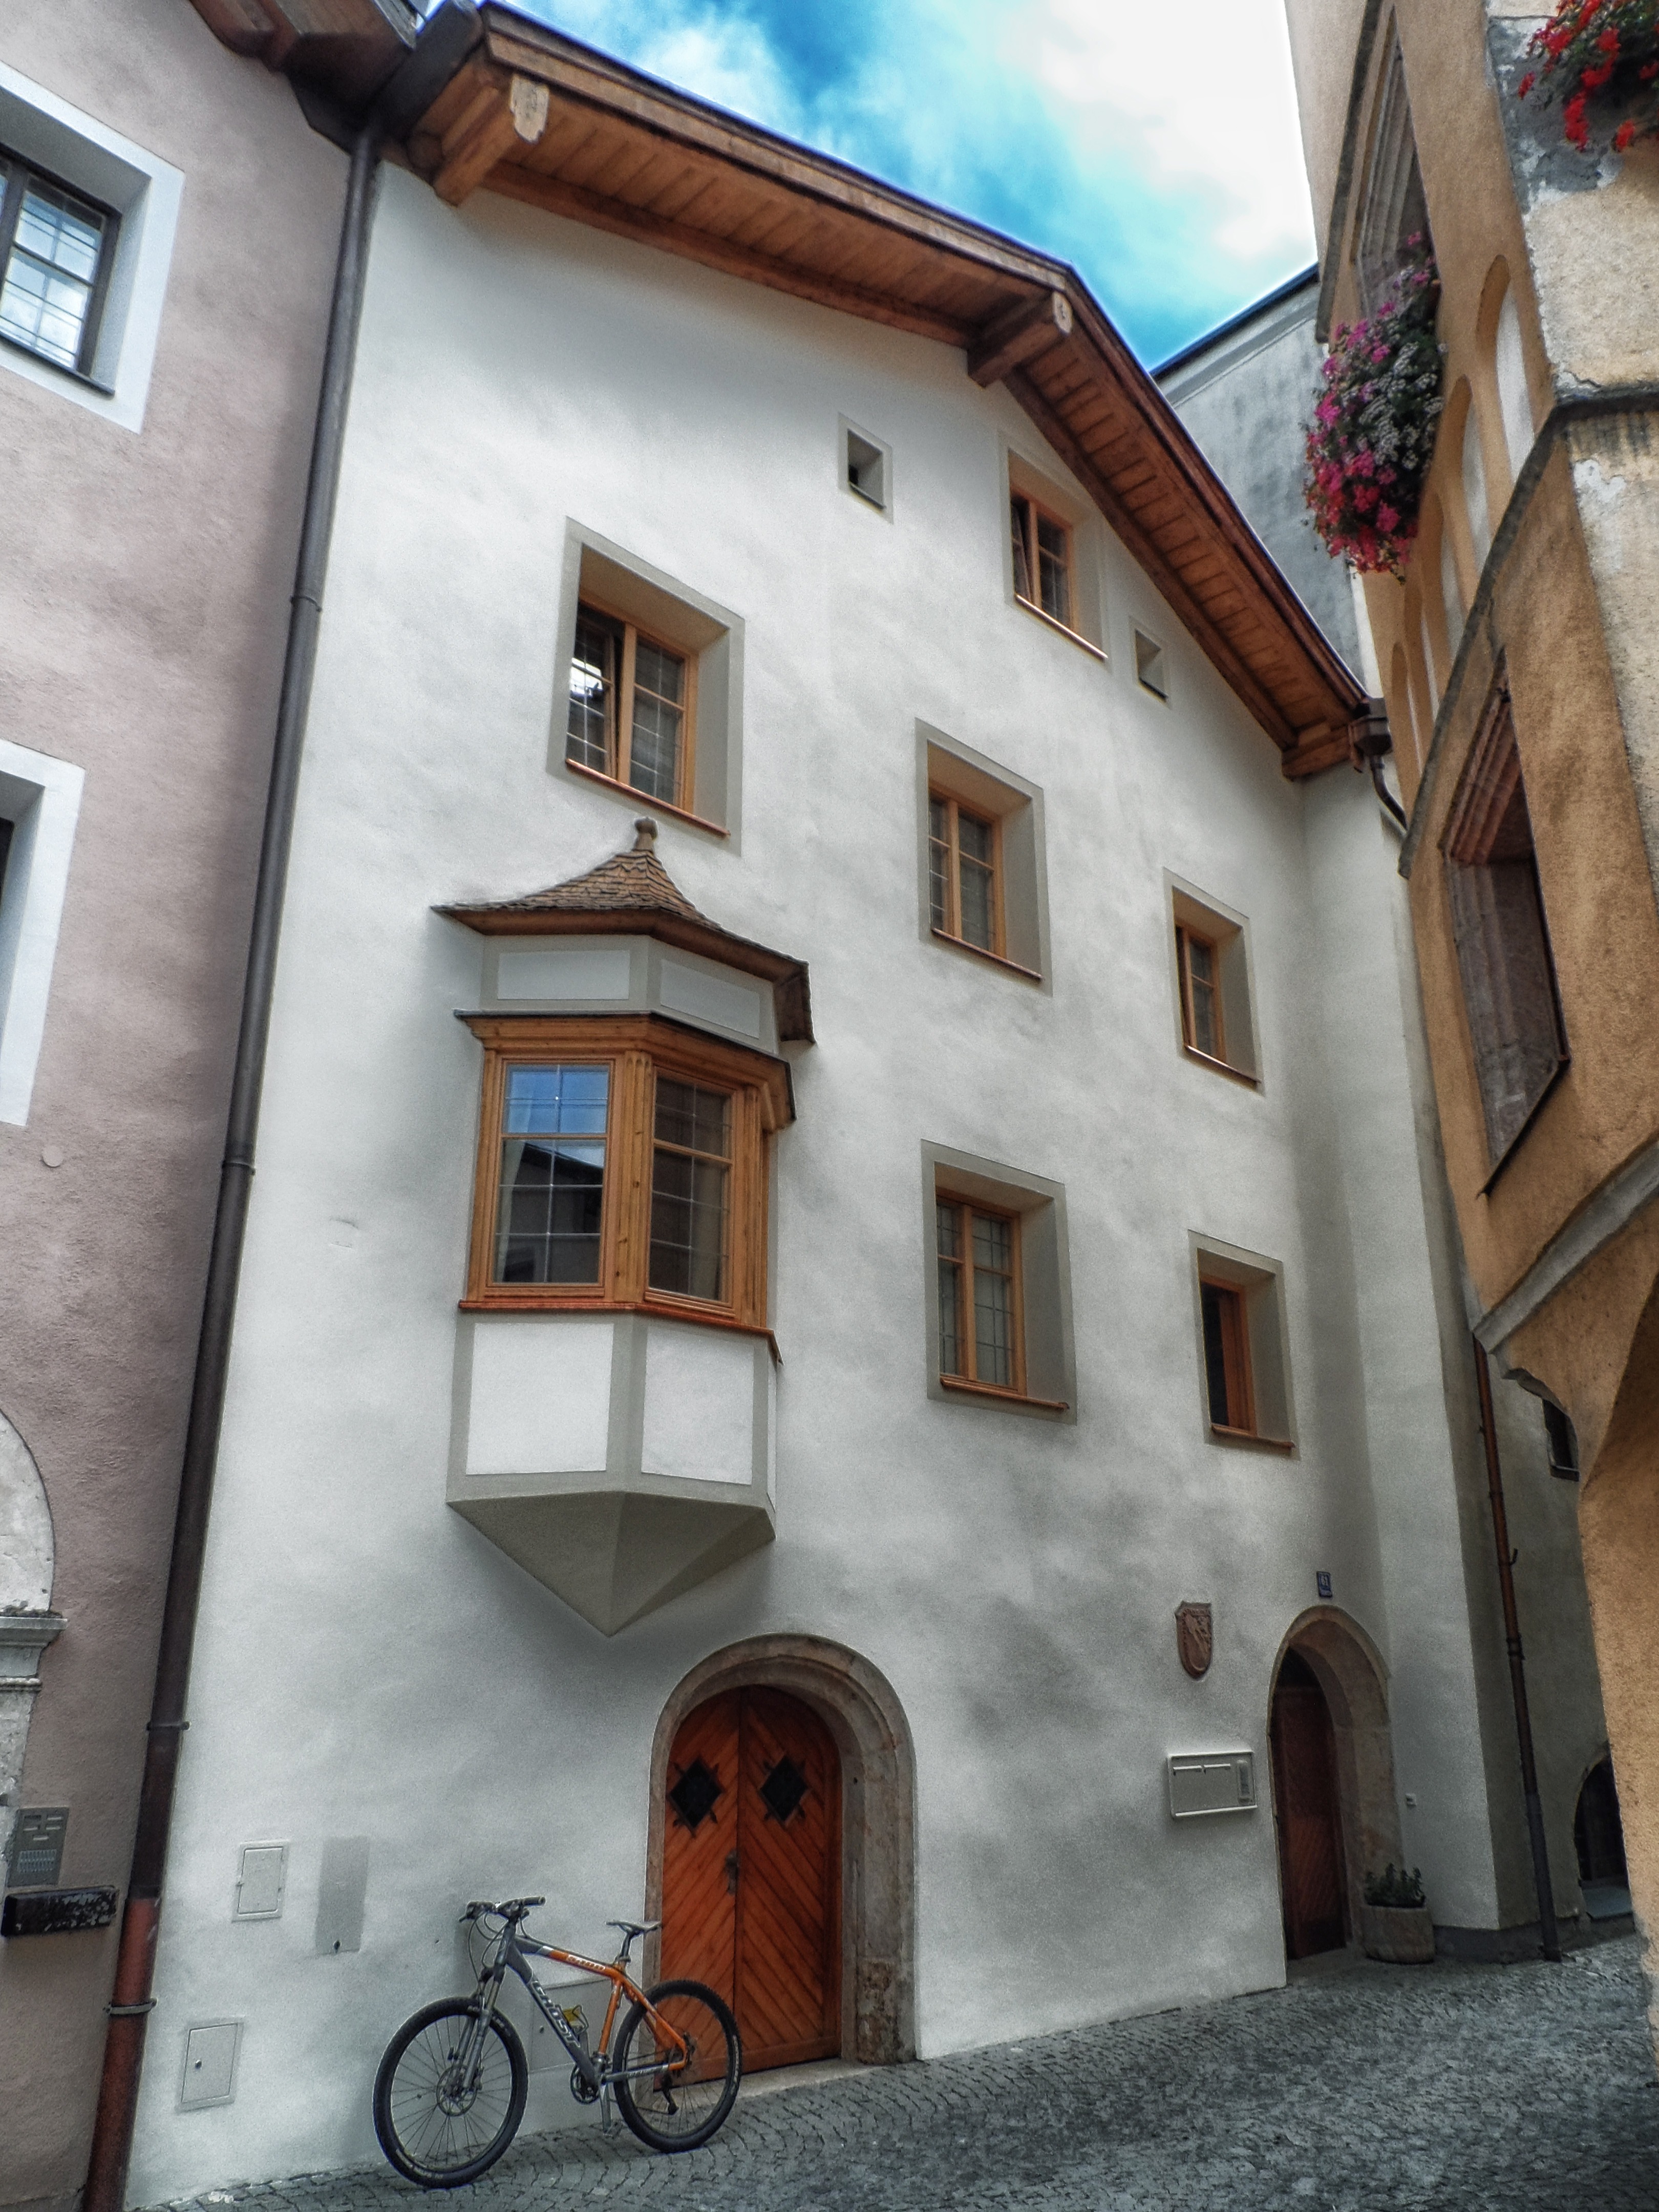
architecture, road, skyline, street, house, window, town, alley, bicycle, city, urban, wall, color, facade, austria, art, buildings, infrastructure, shape, cities, neighbourhood, rattenberg, towns, urban area